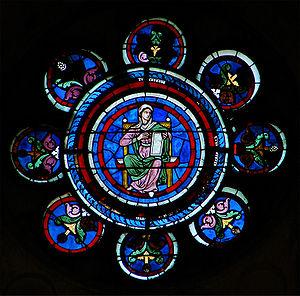
La Rhétorique, par Steinheil (1865), médaillon de la rose du transept Nord de la cathédrale Notre-Dame de Laon: la Rose des Arts libéraux. (Les médaillons représentent les 7 arts libéraux, auxquels ont été ajoutées la Médecine et la Philosophie (médaillon central). Le vitrail date de 1200 à 1210, mais quatre médaillons ont été réalisés par Adolphe Charles Edouard Steinheil en 1865 (la Philosophie, la Rhétorique, la Musique, la Médecine)
Édouard Charles Adolphe Steinheil, né à Paris le 10 mars 1850 et mort dans la même ville le 31 mai 1908, est un peintre français.